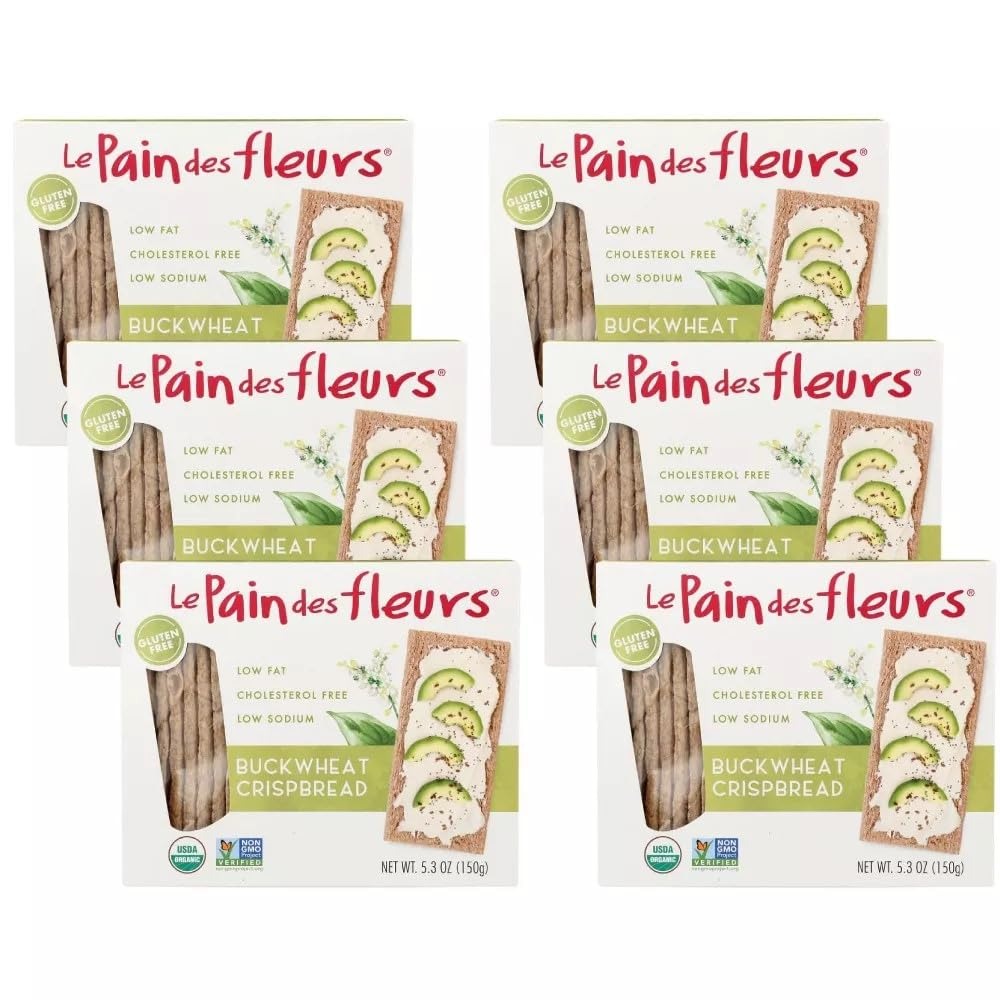
Item Name: Le Pain Crispbread Buckwheat 4.41 oz (Pack of 6)
Bullet Point 1: Light & Crunchy: Enjoy the satisfying crunch of these crispbreads as a perfect alternative to bread anytime, day or night.
Bullet Point 2: Gluten-Free & GMO-Free: Crafted with care, these crispbreads are free from gluten, GMOs, and cholesterol, making them a healthy choice for all.
Bullet Point 3: 100% Organic & Kosher: Made with the finest organic ingredients and certified kosher, ensuring quality and purity in every bite.
Bullet Point 4: Low Fat & Low Sodium: With low fat and low sodium content, these crispbreads offer a guilt-free snacking option for health-conscious consumers.
Bullet Point 5: Pack of 6: Stock up your pantry with this convenient pack of 6, each containing 5.3 ounces of crispbreads. Perfect for those who appreciate gourmet, wholesome food, these crispbreads are a must-have staple for any kitchen.
Value: 26.46
Unit: Ounce

Price: 32.85